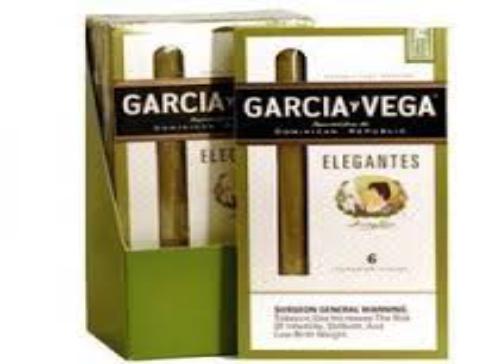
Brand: Garcia Y Vega
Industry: Others